Coast Guard Training Center Yorktown

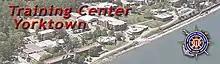
Aerial view of Yorktown Training Center

The United States Coast Guard Training Center (TRACEN) in Yorktown, Virginia, is one of eight major Coast Guard training facilities in the United States. The others are Training Center Petaluma, Training Center Cape May, Aviation Training Center, located in Mobile, Alabama, Leadership Development Center, located in New London, Connecticut, Maritime Law Enforcement Academy, located in Charleston, South Carolina, Special Missions Training Center, Camp LeJeune, North Carolina, and the Aviation Technical Training Center, located in Elizabeth City, North Carolina. TRACEN Cape May is the only U.S. Coast Guard Base used for Basic Military Training or "boot camp". TRACEN Yorktown, TRACEN Petaluma, Maritime Law Enforcement Academy, and the Aviation Technical Training Center are locations for Coast Guard's apprentice level "A" and advanced level "C" Schools.